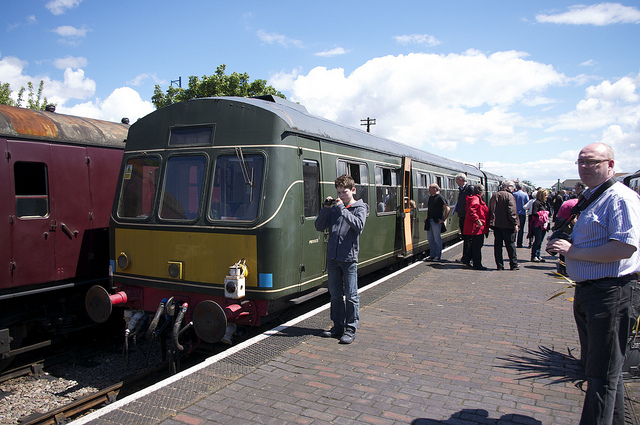
People gathered waiting for people to depart from the train

A green train waiting at the station while passengers load.

A crowd of people standing in front of a green train.

People are loading onto an old red, yellow, and green train.